Rising Ground

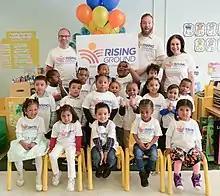
Students at Rising Ground's Brownell School celebrate the organization's new name in 2018.

The organization was first located on the grounds of Trinity Church. The trustees voted to relocate from the density of lower Manhattan to more open country in northern Manhattan on the site that is now home to the Cathedral of St. John the Divine. The architect Ithiel Town designed the orphanage for boys at West 112th Street and Amsterdam Avenue in Upper Manhattan. The cornerstone was laid on April 28, 1838, and the building was completed in 1843. The structure resembled a classic Greek temple with space for classrooms and dormitories. In 1850, girls were admitted into the orphanage. The orphanage admitted children ages 3 to 12 and required the children to remain at the orphanage until they were 14 years old. At the time of the Civil War, the cost of provisions per child was 10 cents per day.